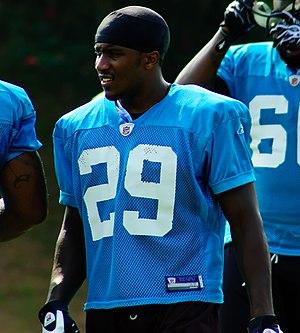
Jordan Alexander Pugh est un joueur américain de football américain. Il joue actuellement avec les Panthers de la Caroline.